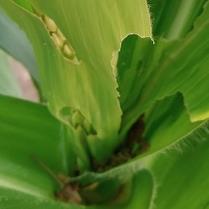
Crop: Maize
Condition: spodoptera-frugiperda-a